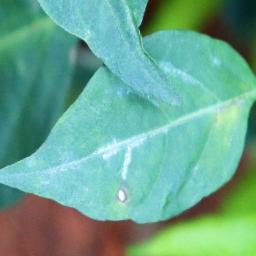
Label: cercospora